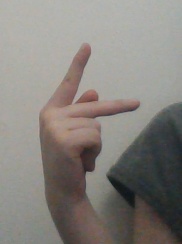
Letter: dha